List of The Grudge characters

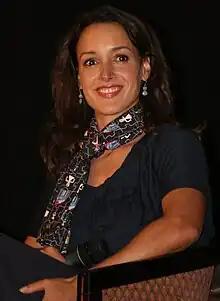
Successful actress Jennifer Beals in "The Grudge 2"

Aubrey Davis (portrayed by Amber Tamblyn) is Karen's younger sister and the protagonist of "The Grudge 2". She lives in Pasadena, California and is one day called to her Mother's house. Mrs. Davis tells Aubrey what has happened to Karen and Doug before announcing that she will be flying to Tokyo, Japan to bring Karen back. Aubrey is pushed to investigate Karen's death (after Karen is pushed off the roof of the hospital building by Kayako) and at least try to stop Kayako's curse. During her visit to the Saeki House, she mysteriously gets warped back in time to the night of the first murders. There, she is violently killed by Takeo Saeki in exactly the same manner as Kayako was. She turned into a ghost because she died out of extreme sorrow and pain. From that point on, she replaces Kayako until Allison comes face to face with her. Whether she still resides in the house as Kayako's replacement is unknown, though it is strongly implied that her ghost assimilated with Kayako’s and is now part of the curse as well.